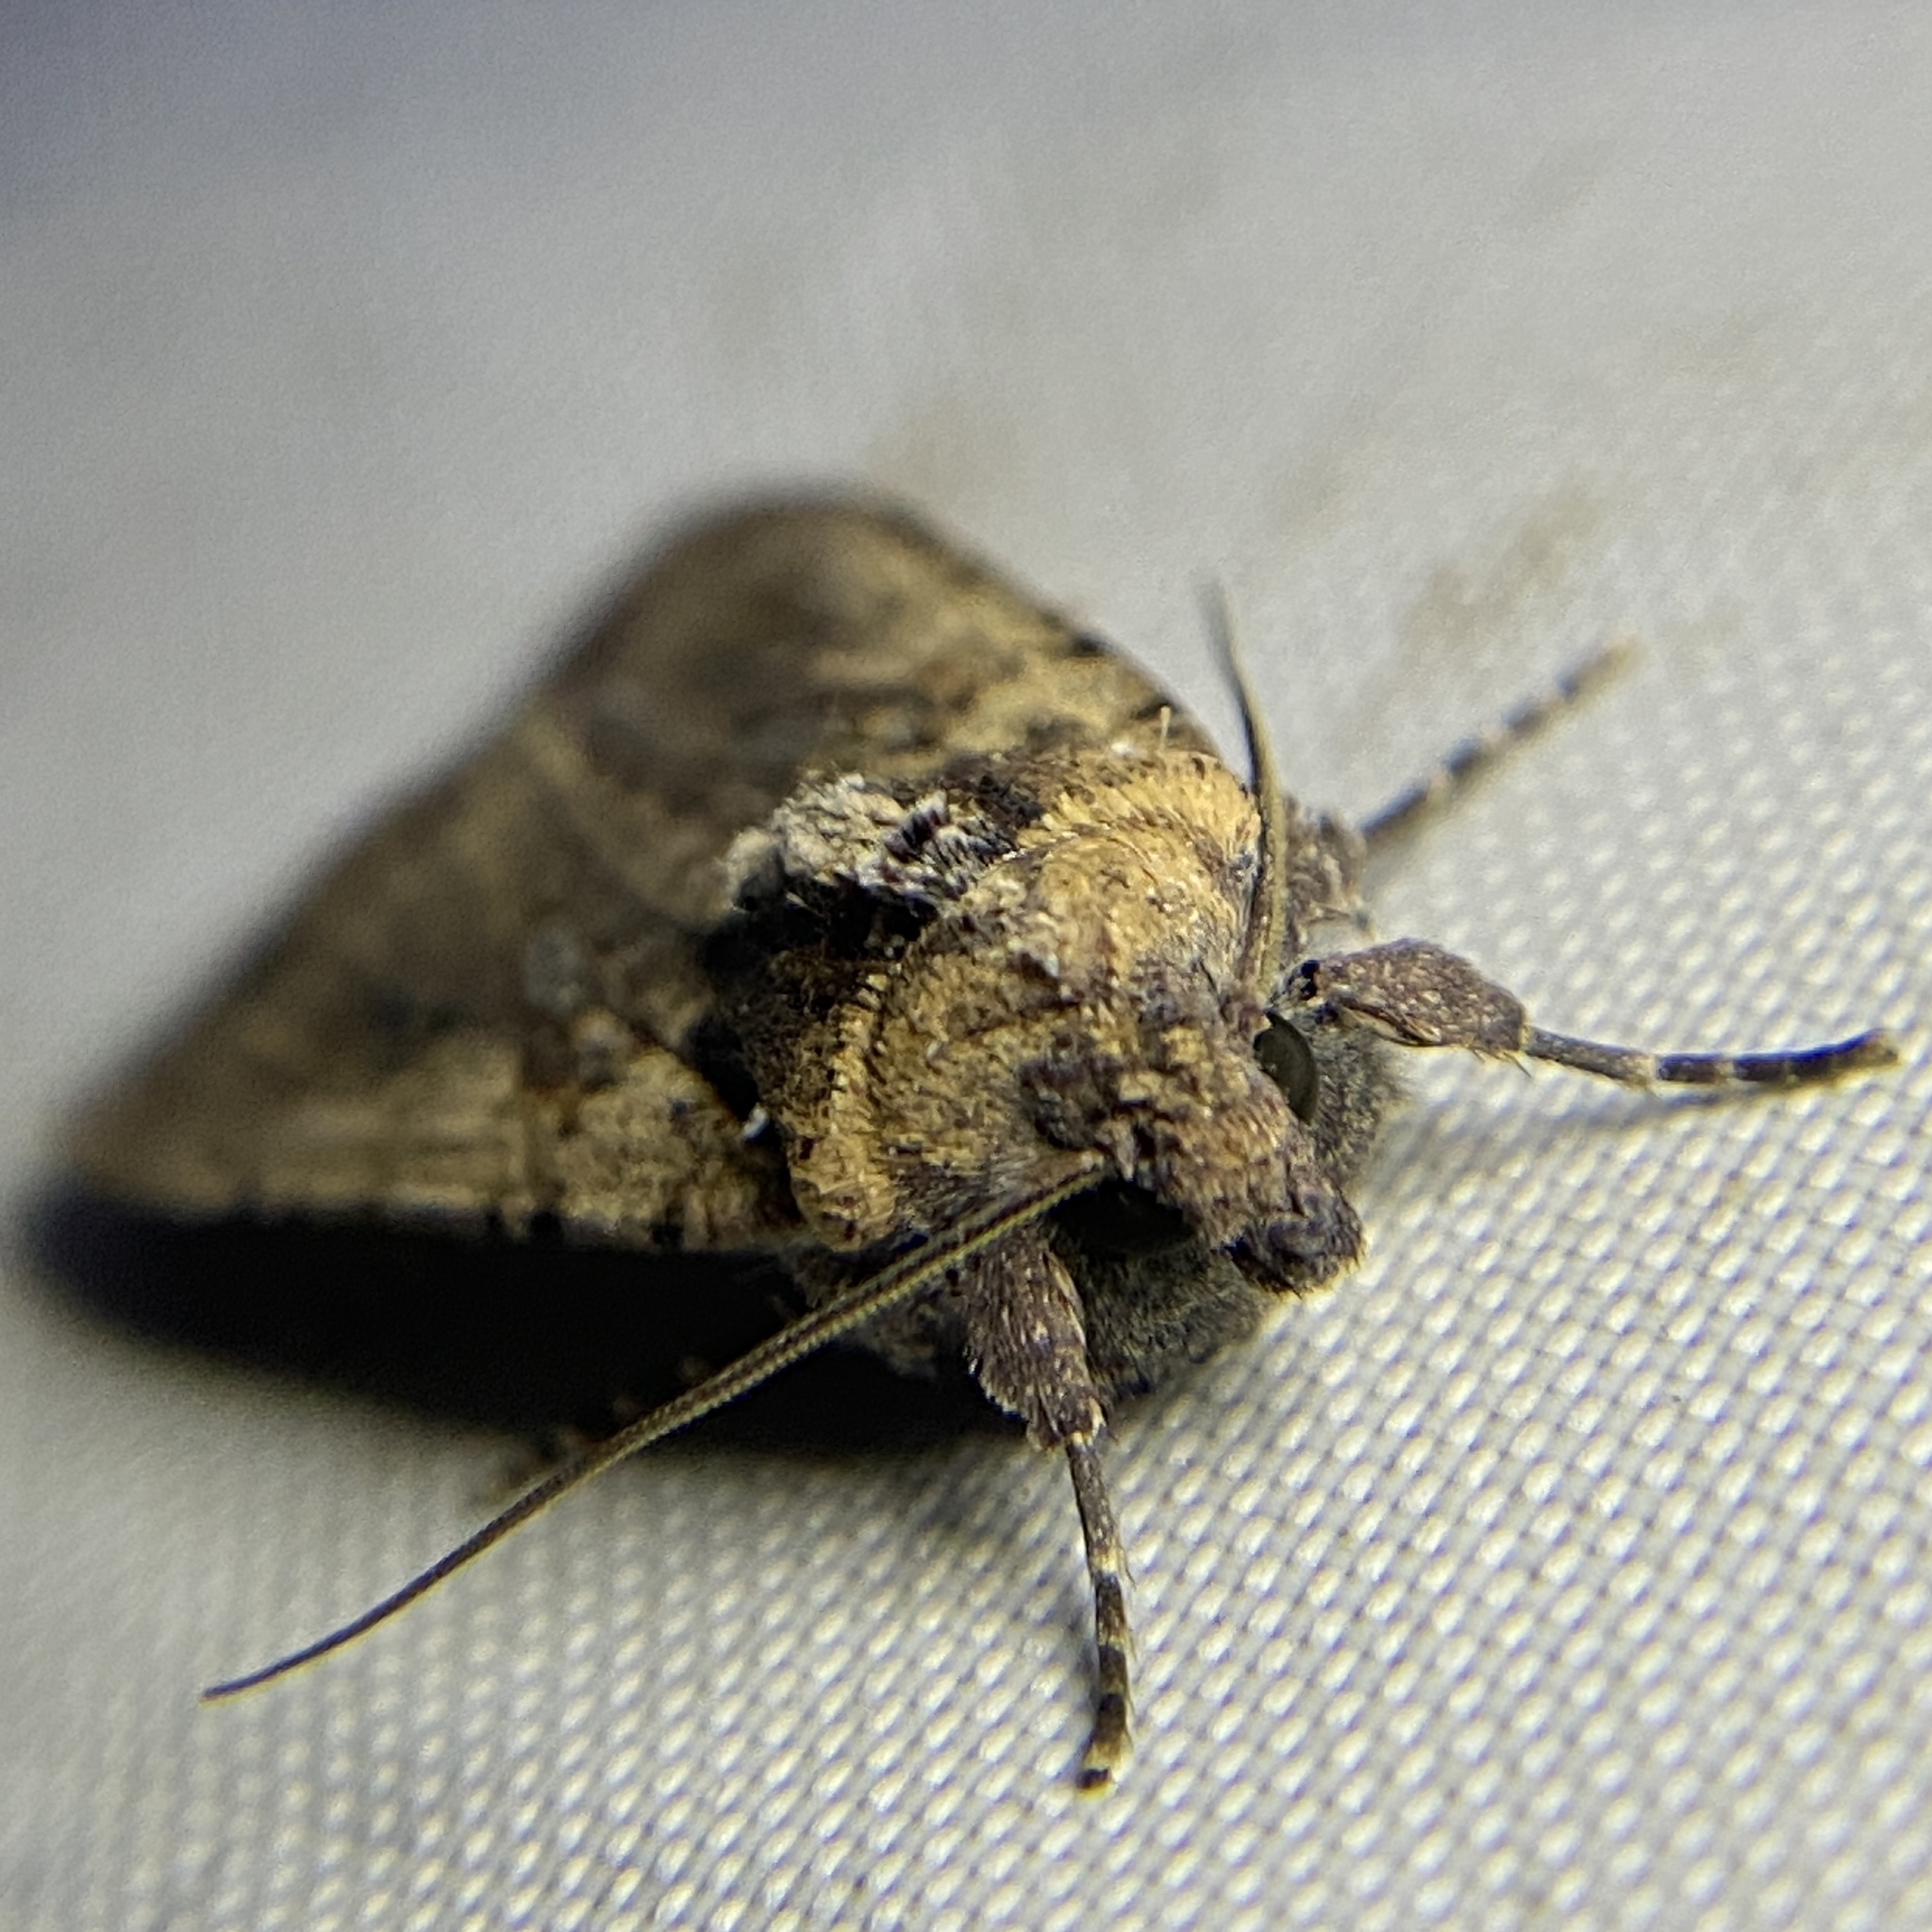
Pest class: cutworms